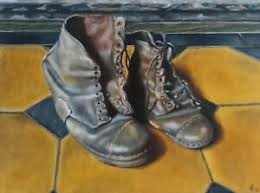
Waste category: shoes